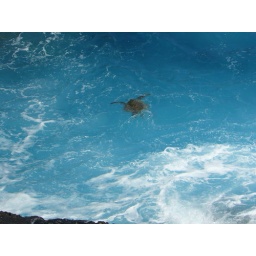
A green sea turtle enjoying the crazy surf near the Spitting Cave.